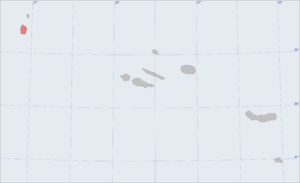
L'île de Flores est une île des Açores, un archipel du Portugal. Avec une superficie de 141 km², elle abrite quelque 4 000 habitants.